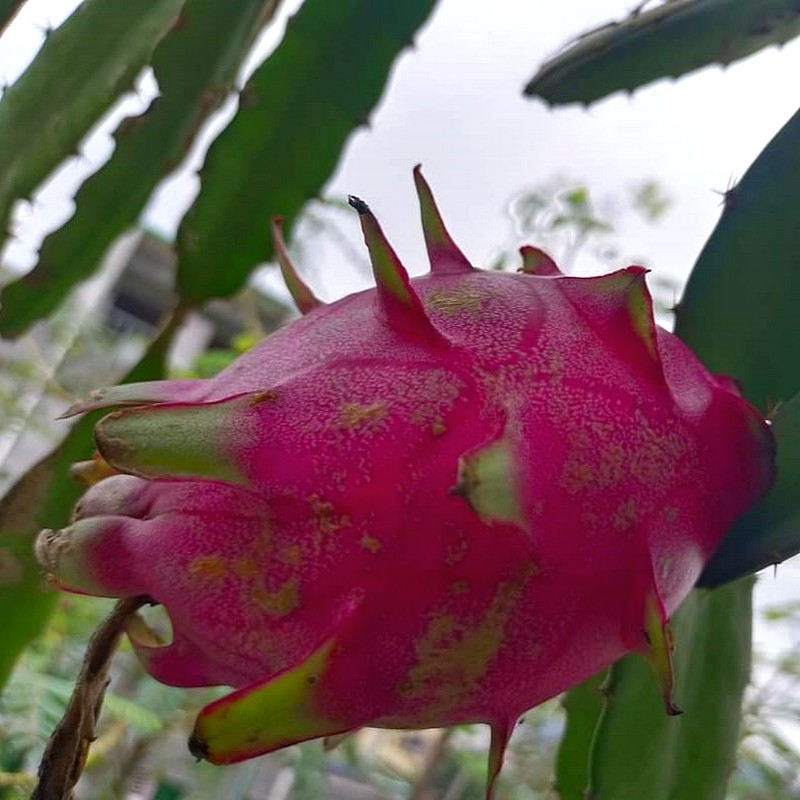
Label: Fresh Dragon Fruit